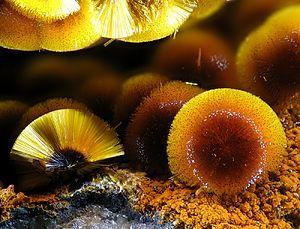
La cacoxénite est une espèce minérale composée de phosphates hydratés de formule .Cristaux hexagonaux allongés sur {0001} regroupés en gerbe fibro-radiées pouvant atteindre 8 mm.